Fantabulous Inc.

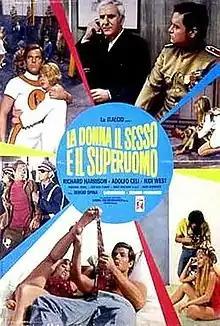
Film poster

Fantabulous Inc. is a 1968 Italian-French superhero crime film directed by Sergio Spina and starring Richard Harrison.